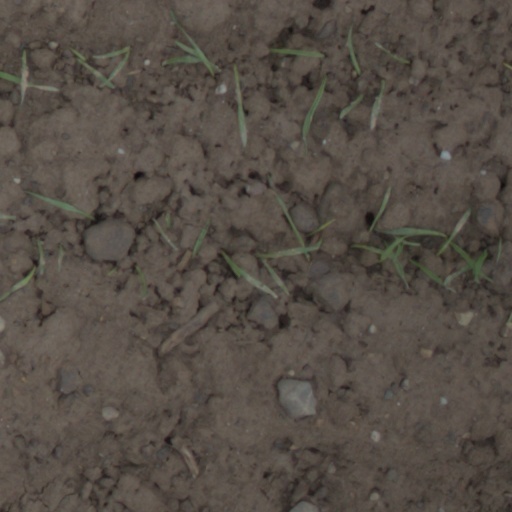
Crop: wheat